Alissa White-Gluz

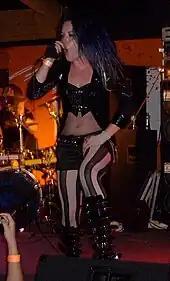
White-Gluz performing with The Agonist in 2009

In 2004, White-Gluz formed the Agonist (then known as "Tempest") with fellow band members Danny Marino and Chris Kells in Montreal. She released three albums with them as their lead vocalist. White-Gluz was kicked out of The Agonist in the spring of 2014 after she was offered the role as vocalist for Arch Enemy and proposed her interest in working in both bands at once.